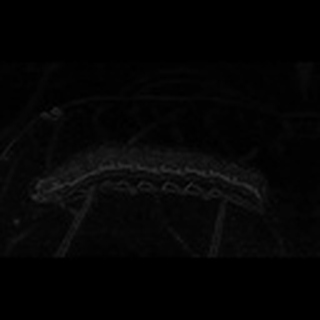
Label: cotton_army_worm